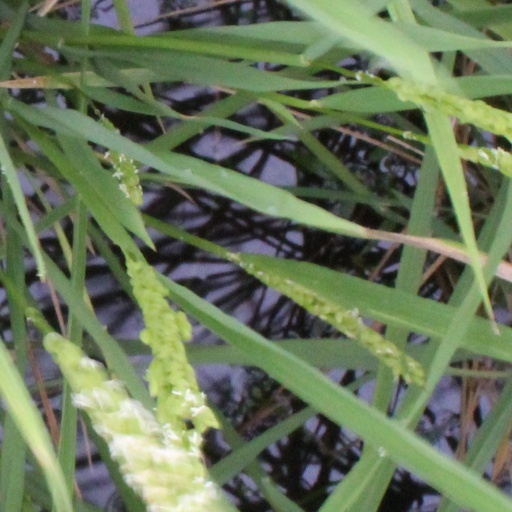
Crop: rice